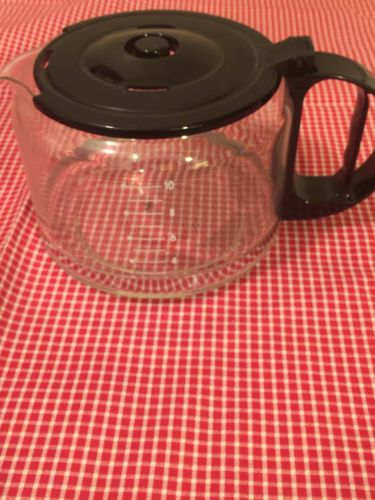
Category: coffee maker